Cell biomechanics

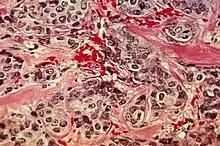
Breast cancer cells

From cell biomechanics, technology has been created to separate targeted cells. For the case of disease diagnosis and detection, said technology is able to separate healthy cells from cancerous ones through the difference in stiffness of the cell.